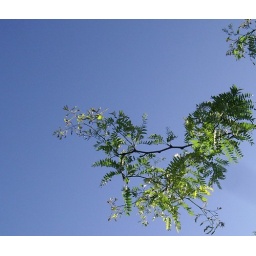
I loved the strong blue sky against the lovely green leaves. Quite a simple shot.